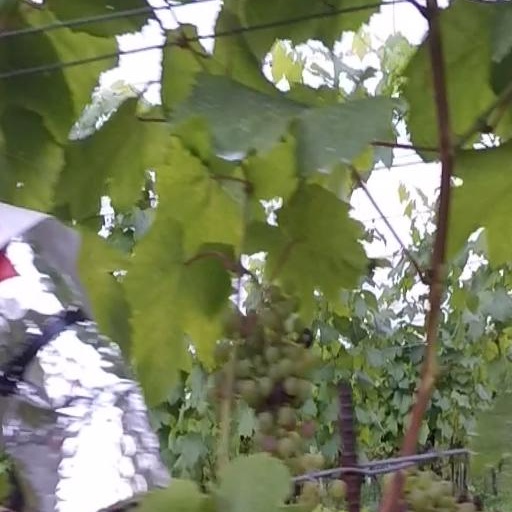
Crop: grape